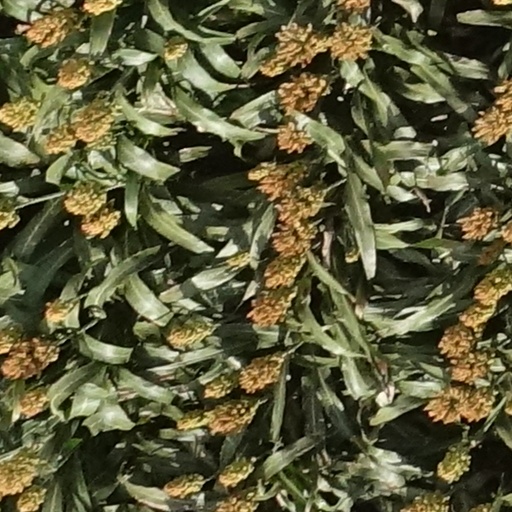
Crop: sorghum